Bell UH-1 Iroquois variants

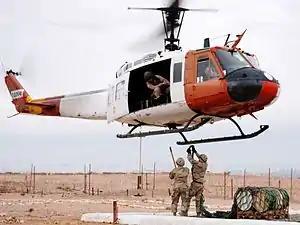
Bell UH-1H Huey of the United States Army serving with the Multinational Force and Observers in Sinai, Egypt

The Bell UH-1 Iroquois military helicopter, first introduced in 1959, is the first production member of Bell Helicopter's prolific Huey family of helicopters, and was itself developed in over twenty variants, which are listed below.